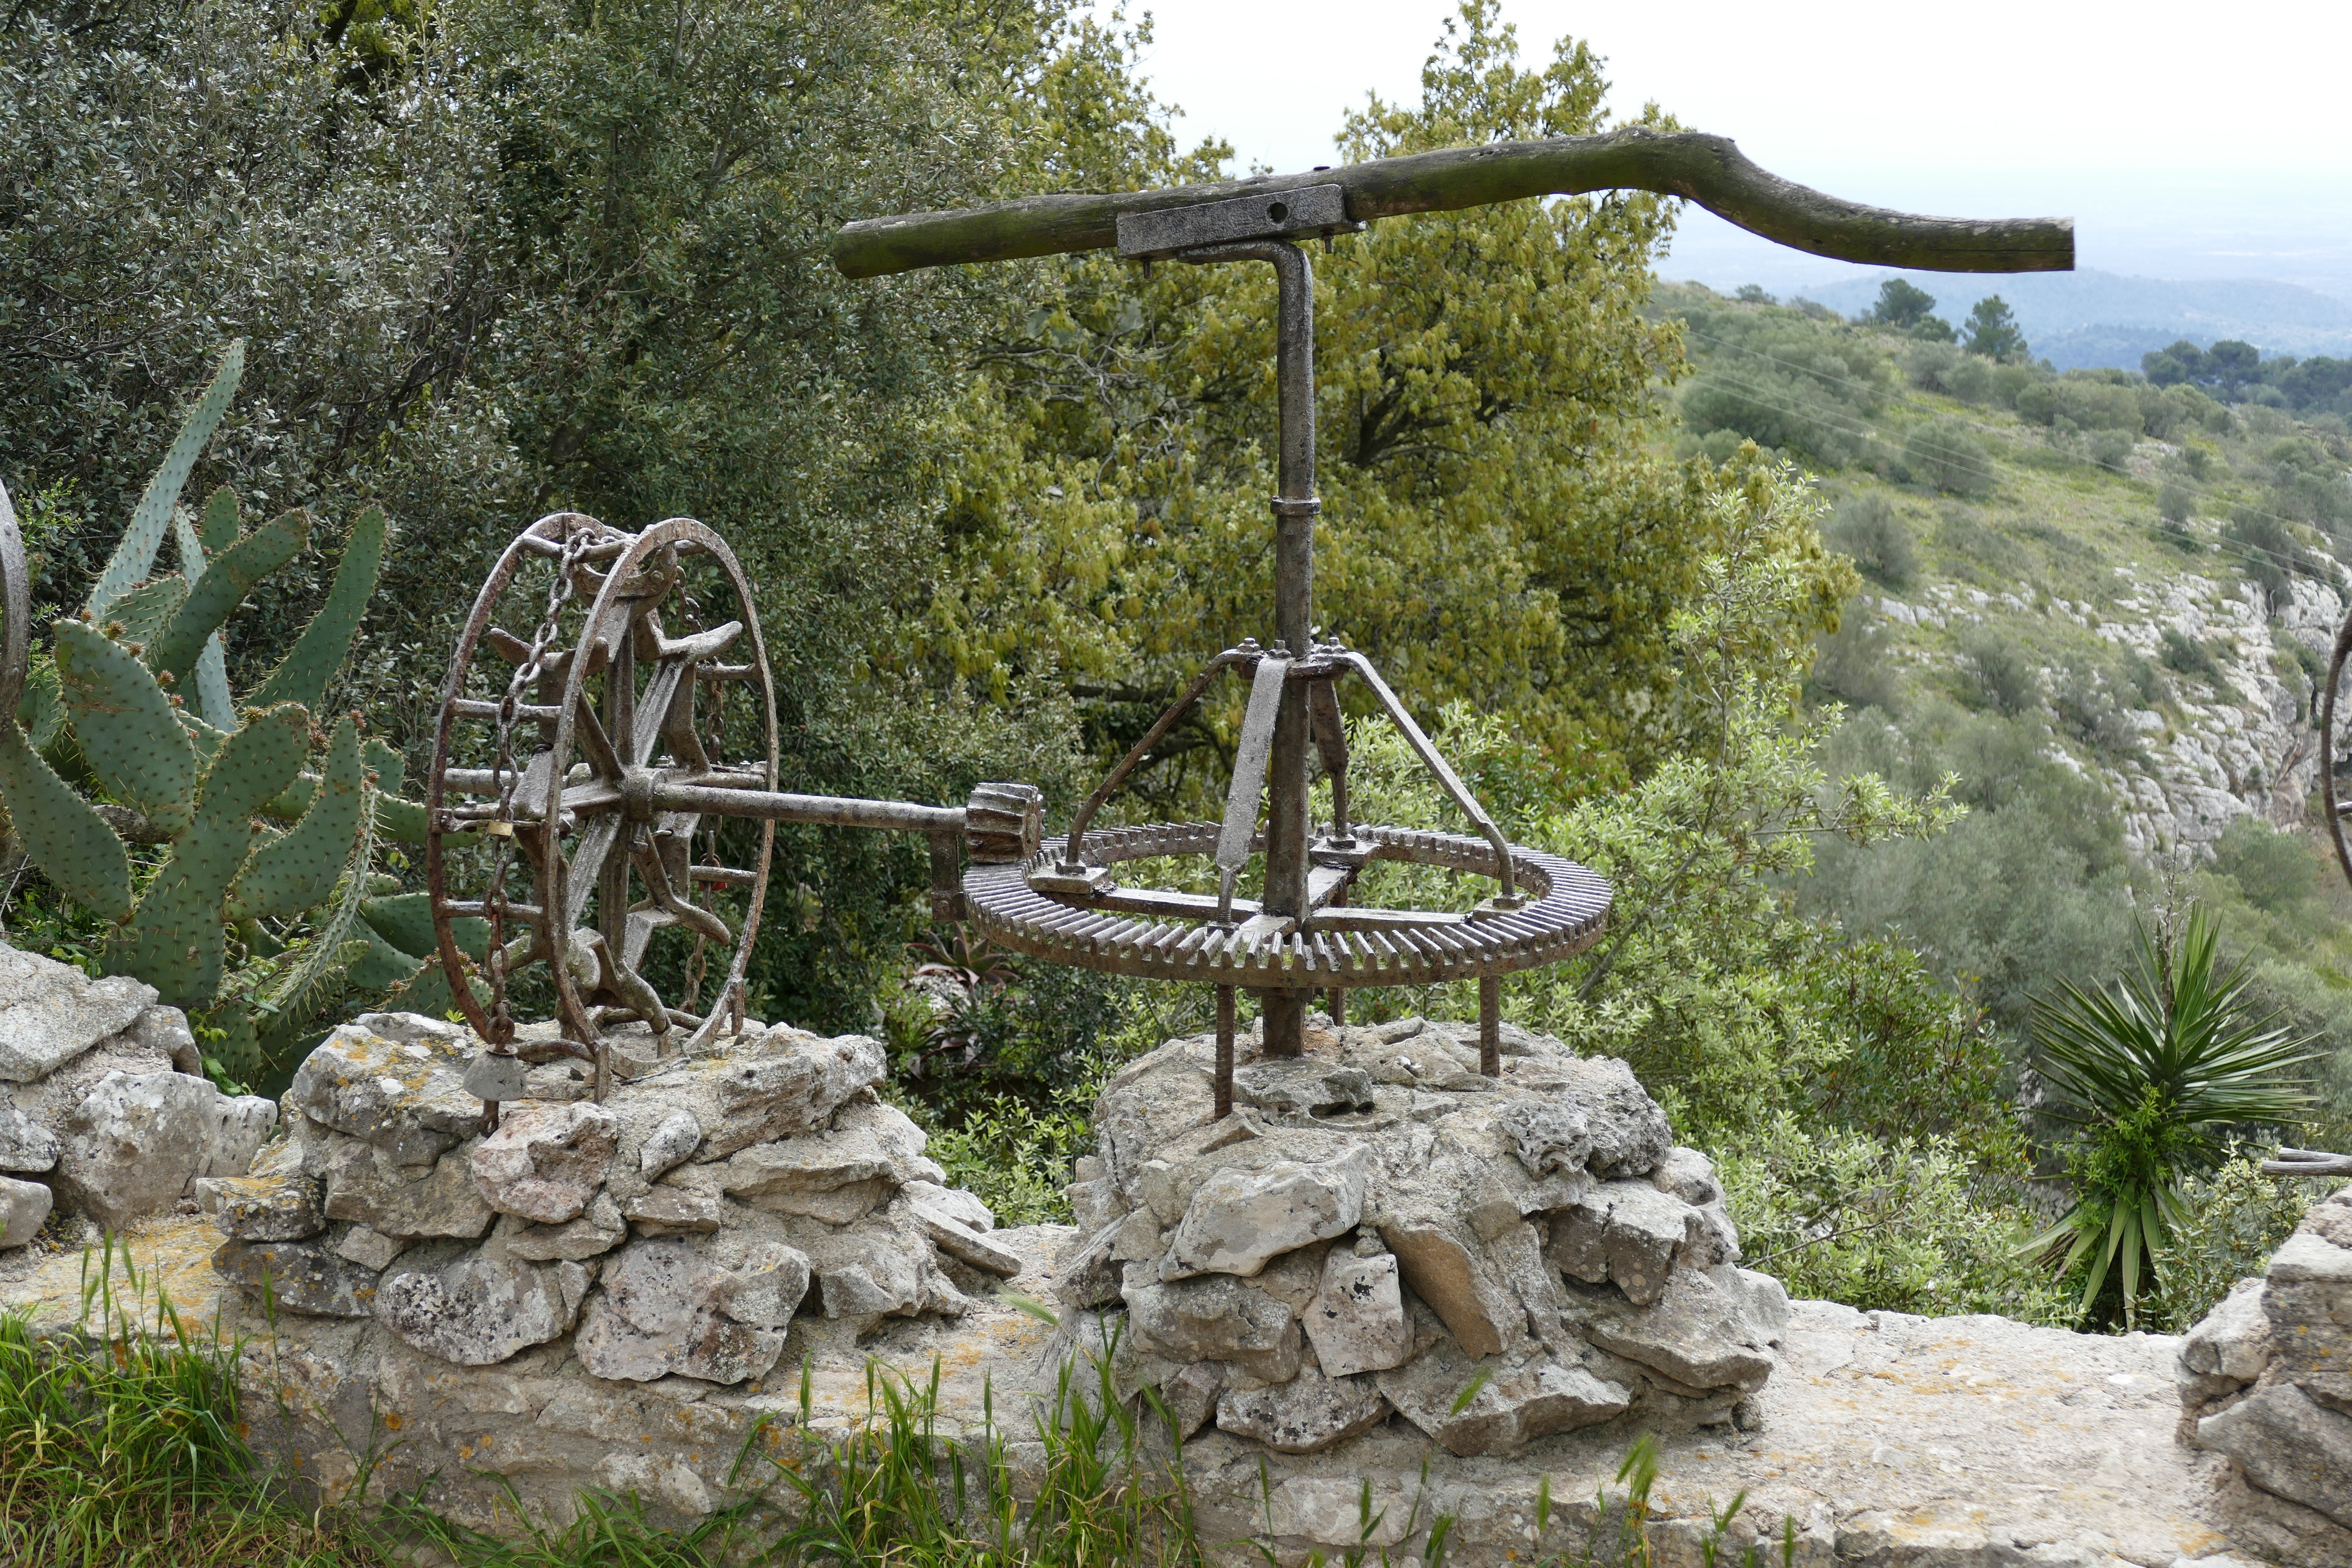
farm, antique, old, agriculture, garden, device, sculpture, rusted, past